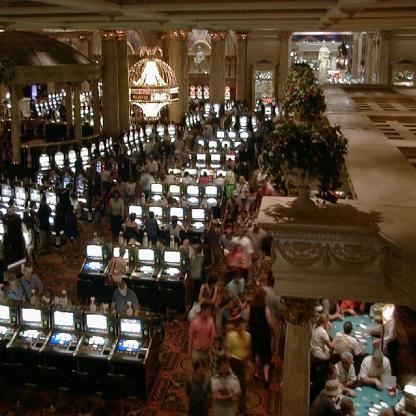
Scene: Indoor